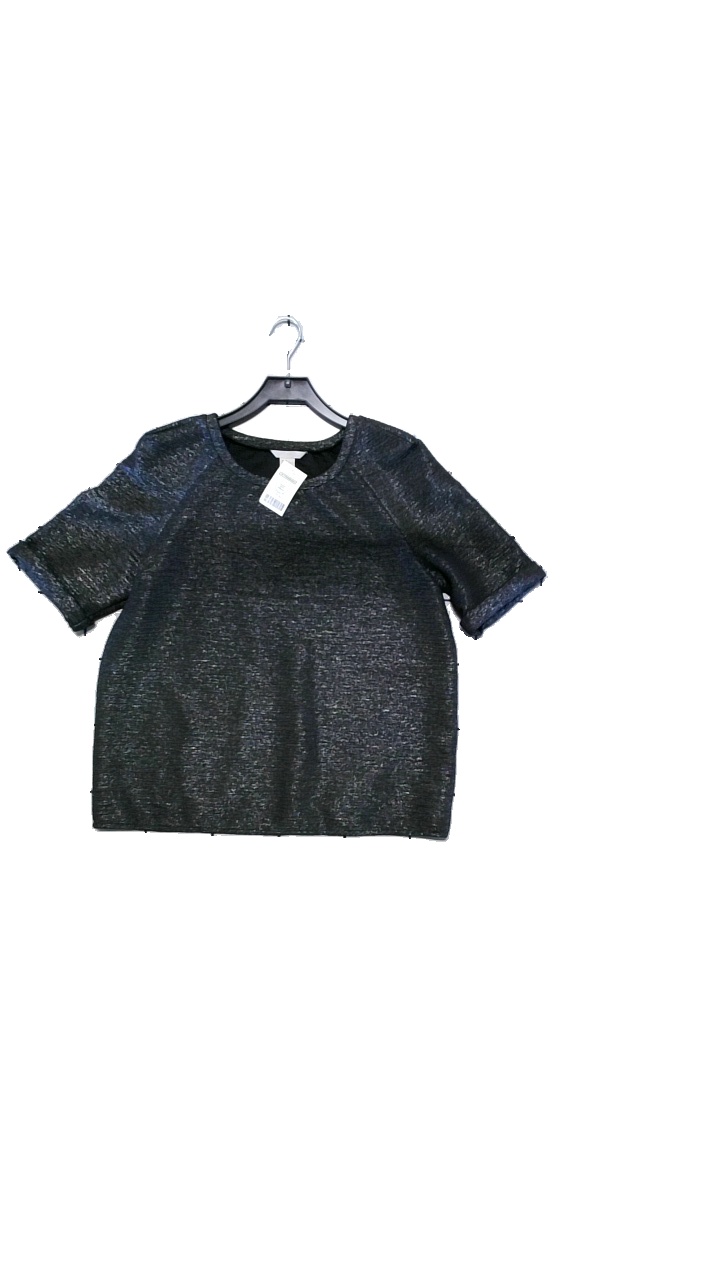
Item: Top (Ladies)
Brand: H&m
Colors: Black, Grey
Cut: Regular
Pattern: Glitter
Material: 100% polyester
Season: All
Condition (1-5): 4
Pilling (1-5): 5
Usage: Reuse
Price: <50